Srinivasa Ramanujan Institute of Technology

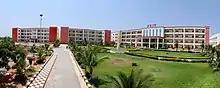
Srinivasa Ramanujan Institute Of Technology

Srinivasa Ramanujan Institute Of Technology (SRIT) is a private college in Rotarypuram, Anantapur, Andhra Pradesh, India. It was founded in 2008 by Sambasiva Reddy Aluru. The college is affiliated to Jawaharlal Nehru Technological University, Anantapur. It offers undergraduate and postgraduate courses.